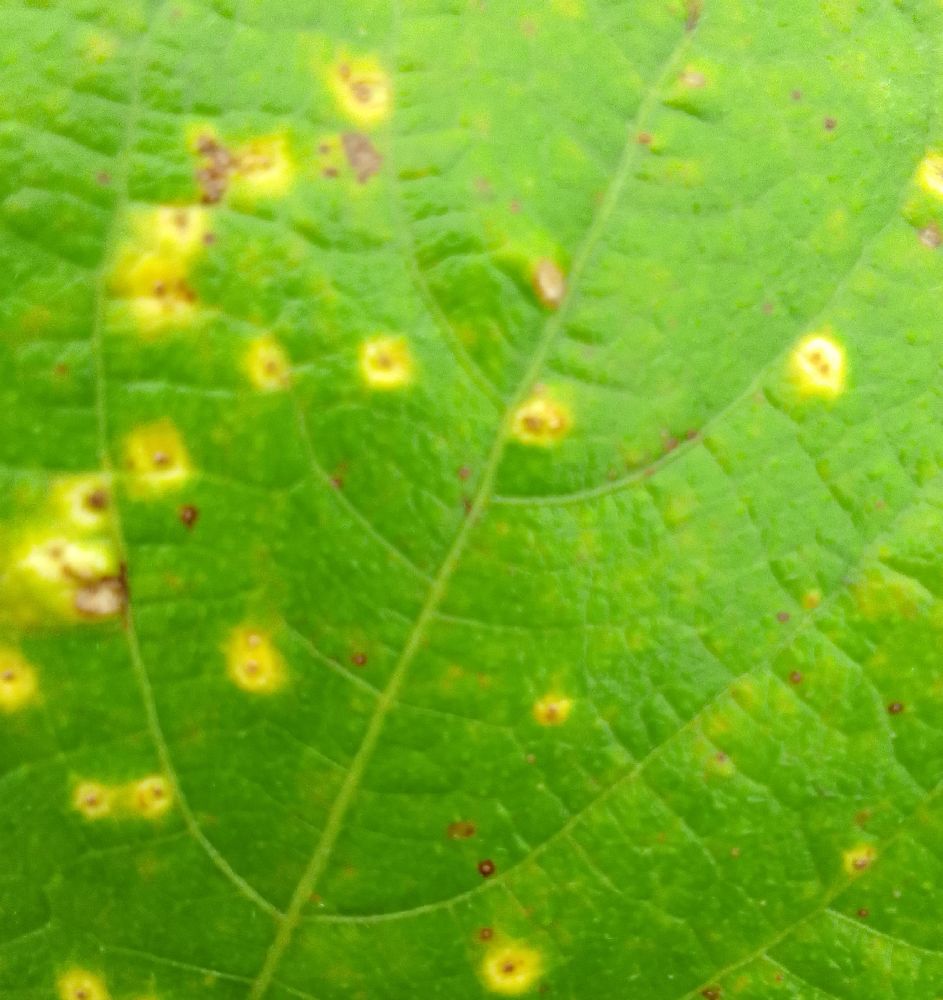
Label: rust